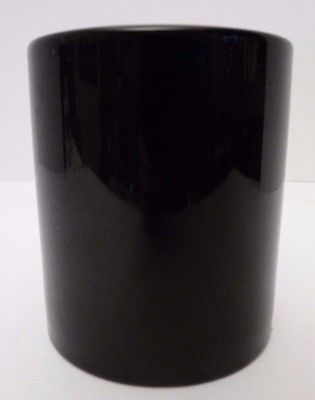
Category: mug